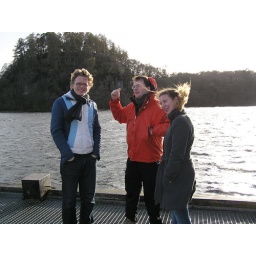
back to beach near house